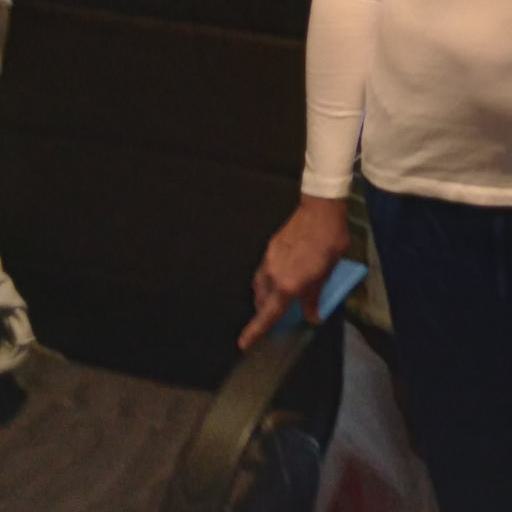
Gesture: no_gesture